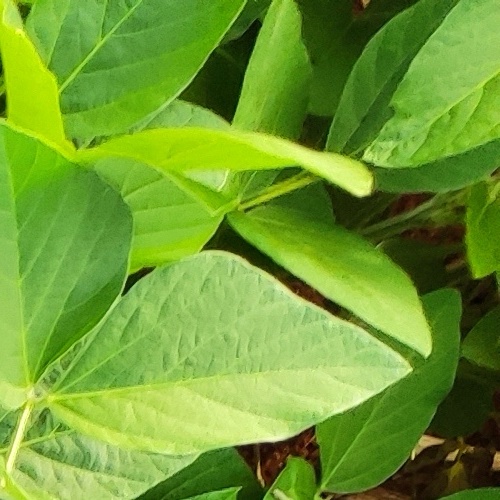
Label: Healthy